2015–16 Formula E Championship

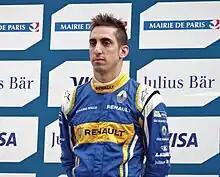
Sébastien Buemi won the Drivers' Championship by 2 points

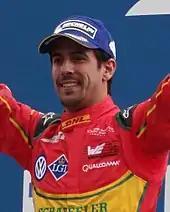
Lucas di Grassi finished the season second, following a controversial crash with Buemi in the final race

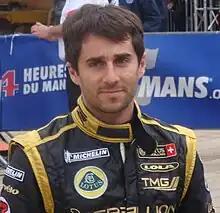
Nicolas Prost (pictured in 2012) finished the season third

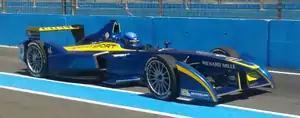
Renault won the Teams' Championship

The 2015–16 FIA Formula E Championship was the second season of the FIA Formula E championship, held from 24 October 2015 to 3 July 2016. The season saw seven new manufacturers, who were allowed to develop new power trains, specifically the e-motor, the inverter, the gearbox and the cooling system. Nelson Piquet Jr. was the defending Drivers' Champion and Renault the defending teams' champion. After ten rounds, Sébastien Buemi won the championship by just two points over Lucas di Grassi after setting the fastest lap in the final race, where neither driver finished following an opening lap crash and several attempts to set the fastest lap in their second cars. Renault retained the teams' championship.